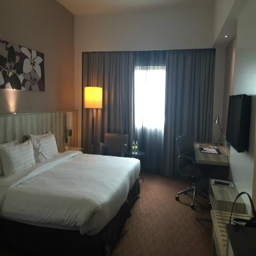
another angle of the room